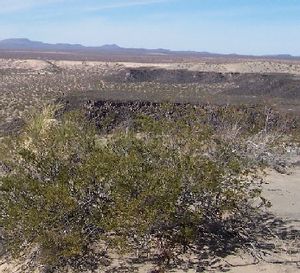
Kreosotbusk-familien
Tandet Kreosotbusk (Larrea tridentata): Naturlig biotop.
Tandet Kreosotbusk (Larrea tridentata): Naturlig biotop.
Kreosotbusk-familien er en lille, tropisk og subtropisk familie. Det er urter til træer med sammensatte, modsatte blade. Bladfæsterne er ofte opsvulmede. Blomsterne indeholder 10 støvdragere. Her nævnes kun en enkelt slægt, som af og til ses omtalt i medierne. Nogle buske er op til 11.500 år gamle.